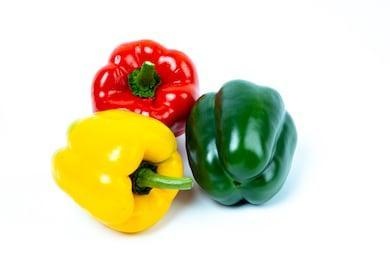
Label: capsicum